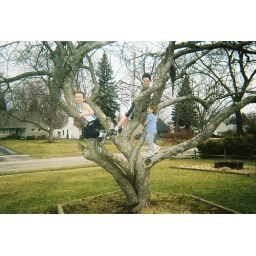
Kids in the tree next door